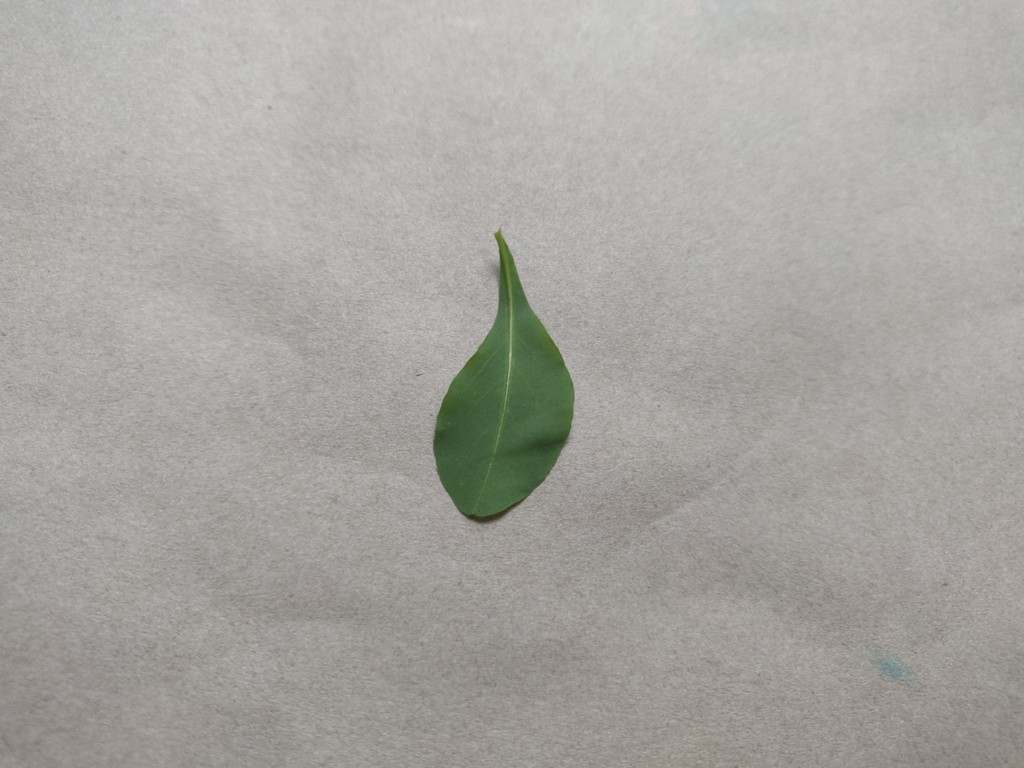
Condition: Healthy
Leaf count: single
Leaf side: back